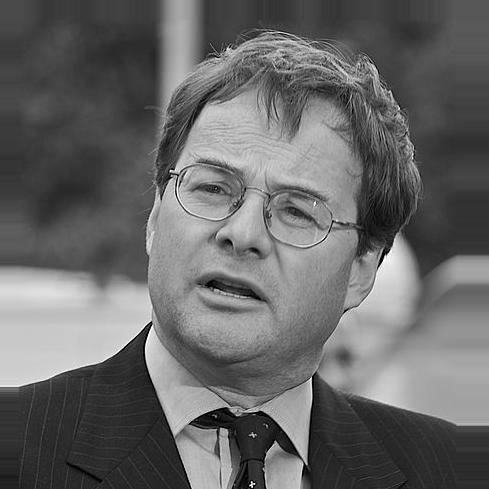
Age: 45